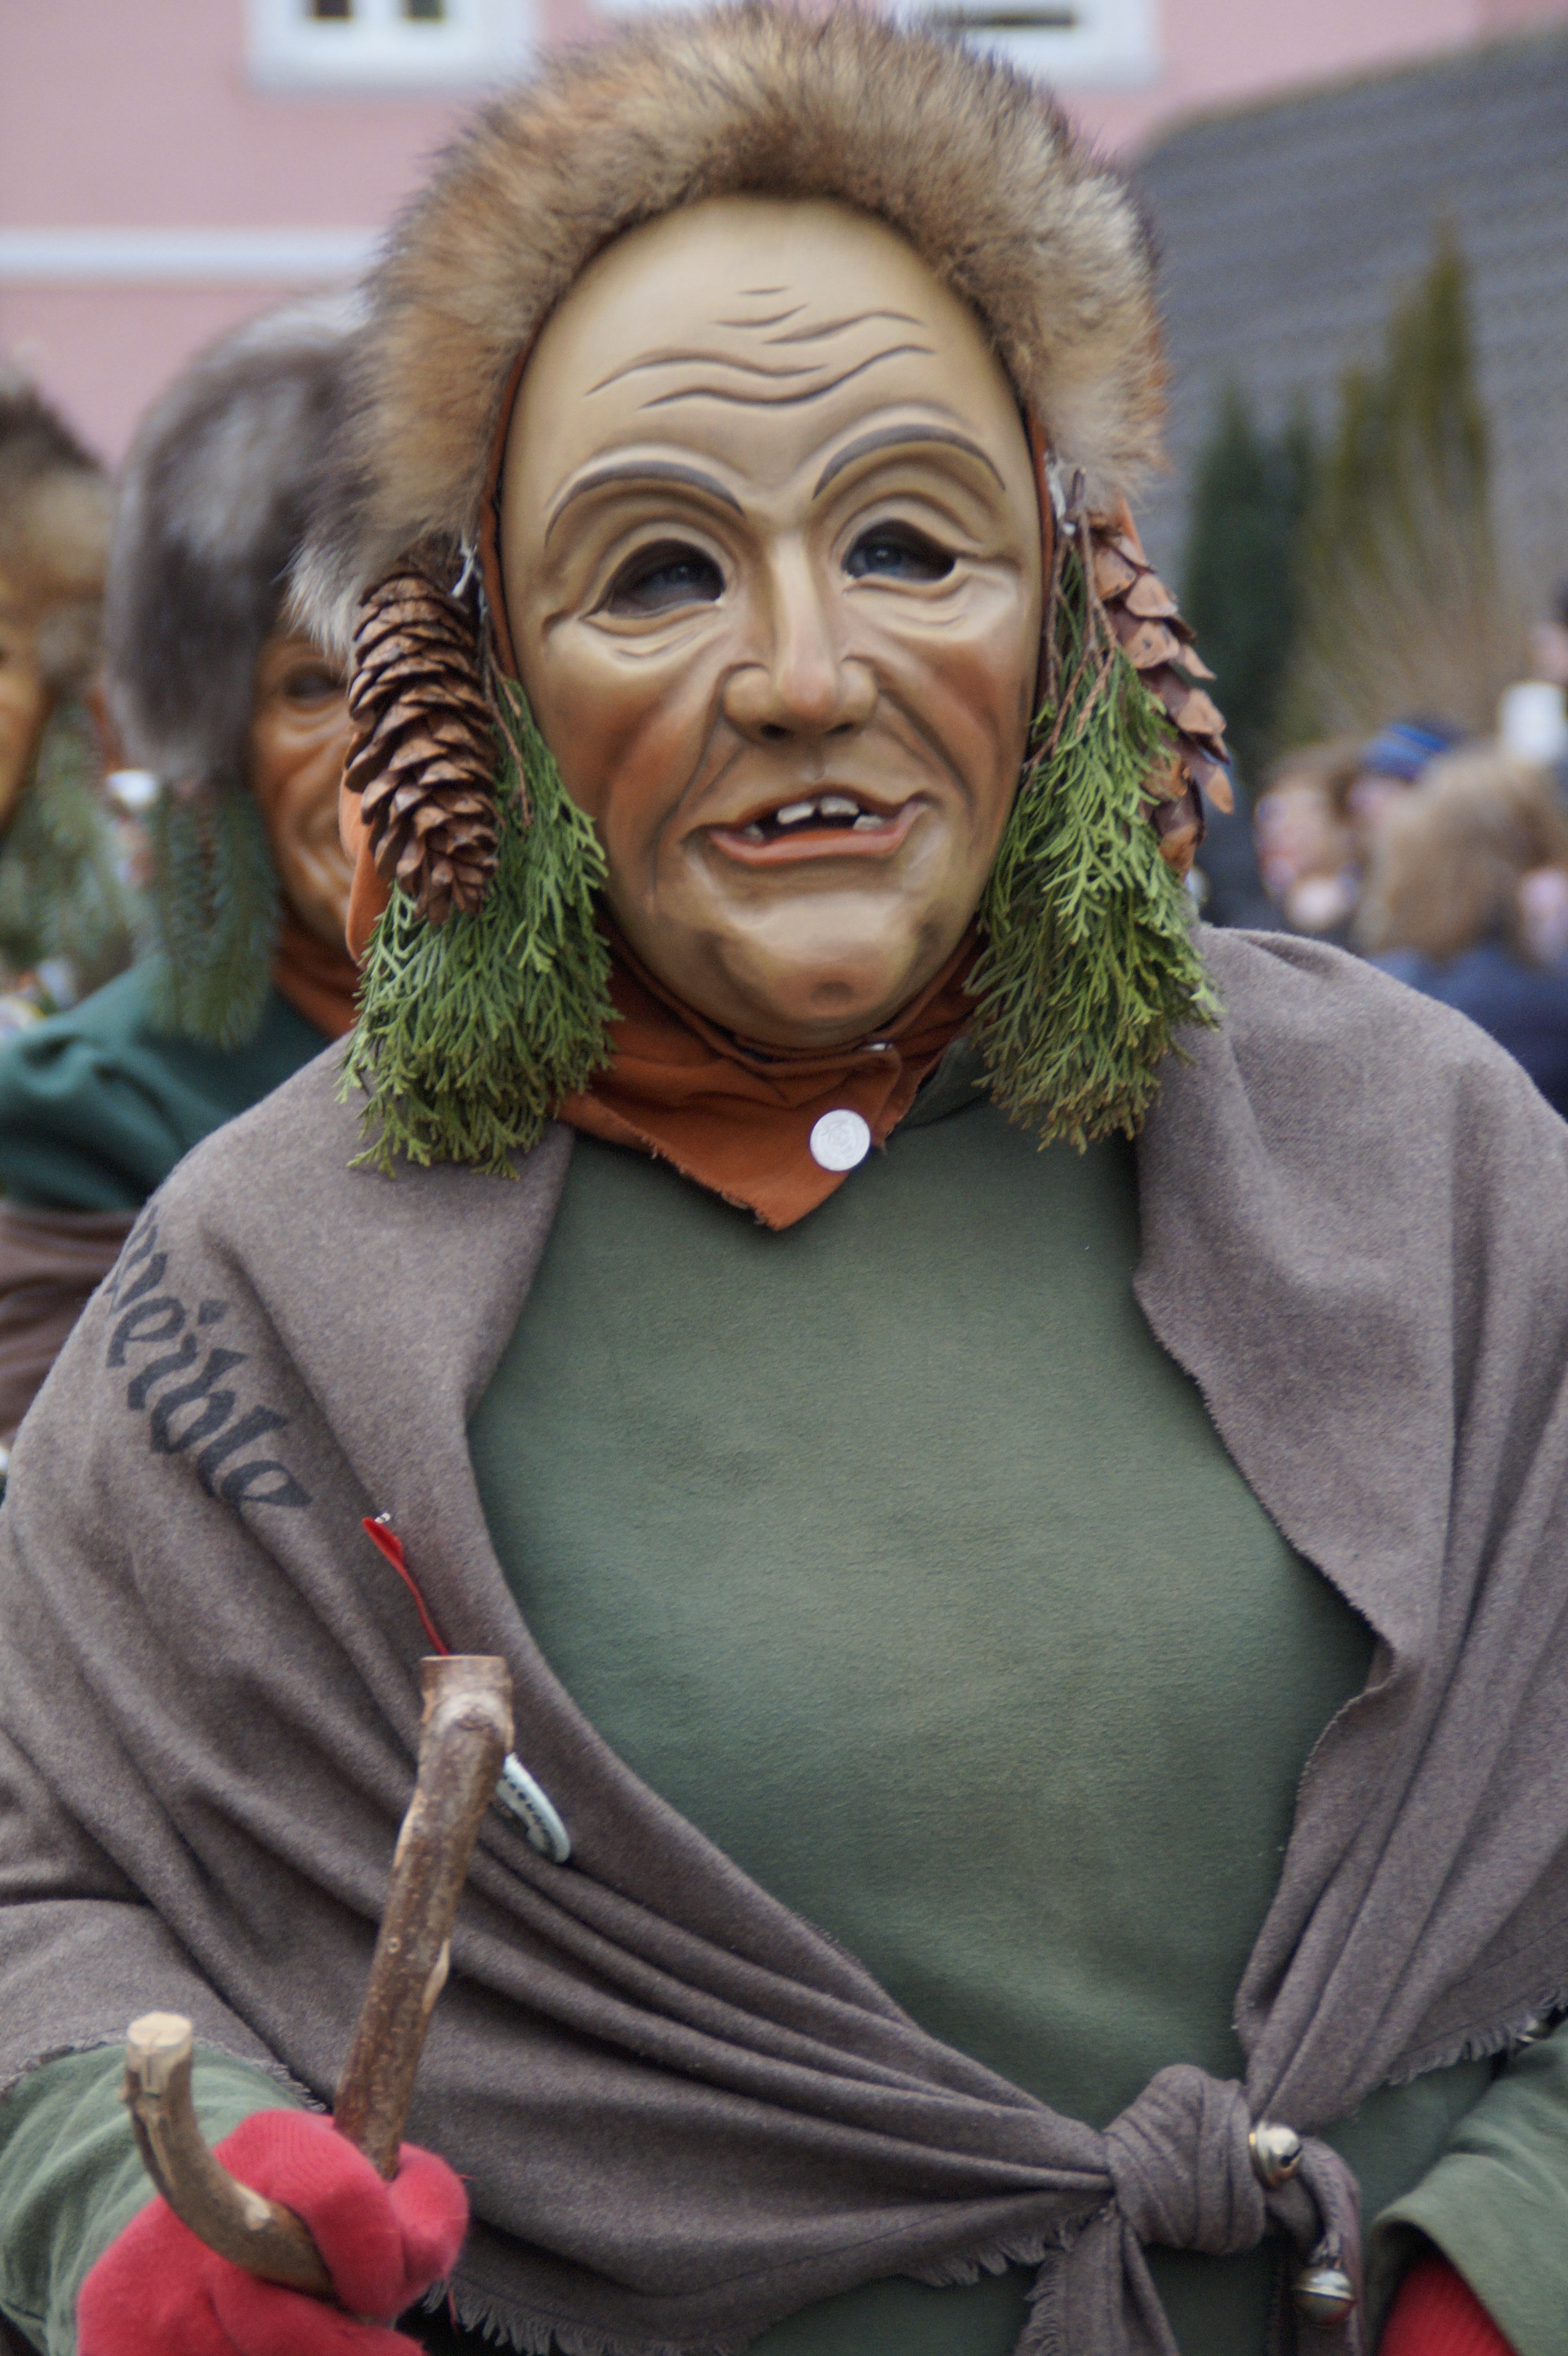
man, person, people, monument, statue, portrait, carnival, human, dressed up, tribe, face, sculpture, festival, mask, figure, temple, head, move, germany, carved, custom, tradition, costume, masquerade, panel, larva, customs, fool, baden wurttemberg, fasnet, fools jump, swabian alemannic, haes, haestraeger, guild group, strassenfasnet, carnival parade, wooden mask, fools guild, pig's bladder